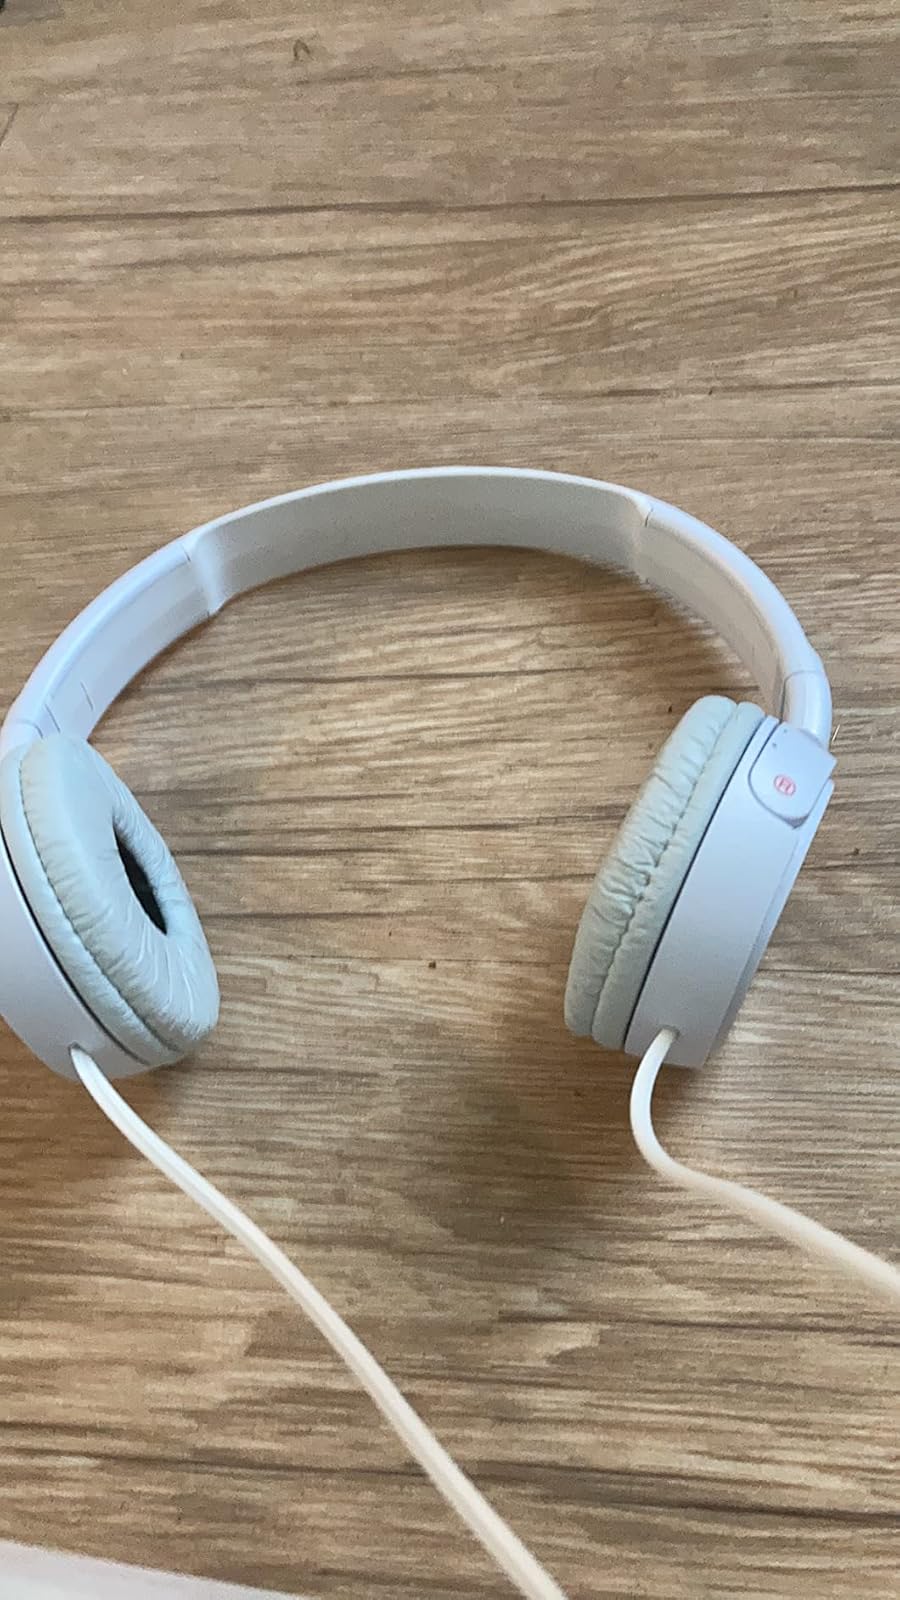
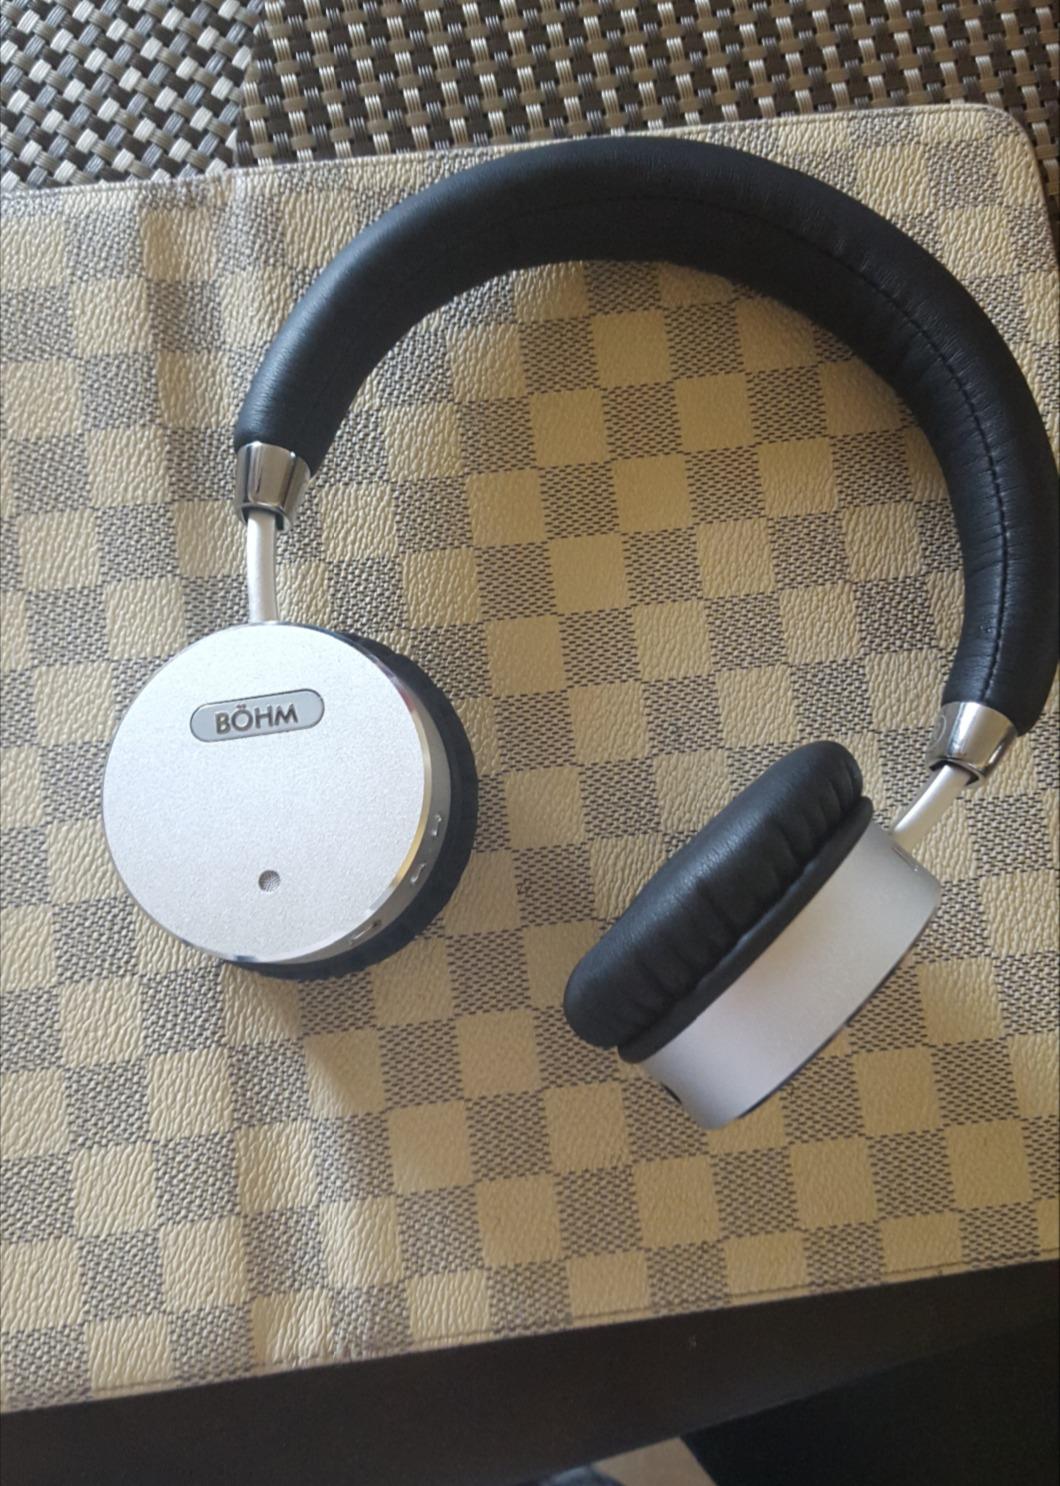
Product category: headphones
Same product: no